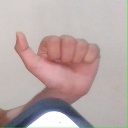
अक्षर: त